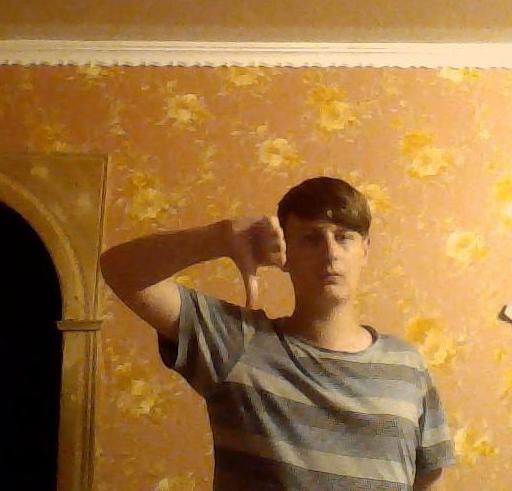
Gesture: dislike